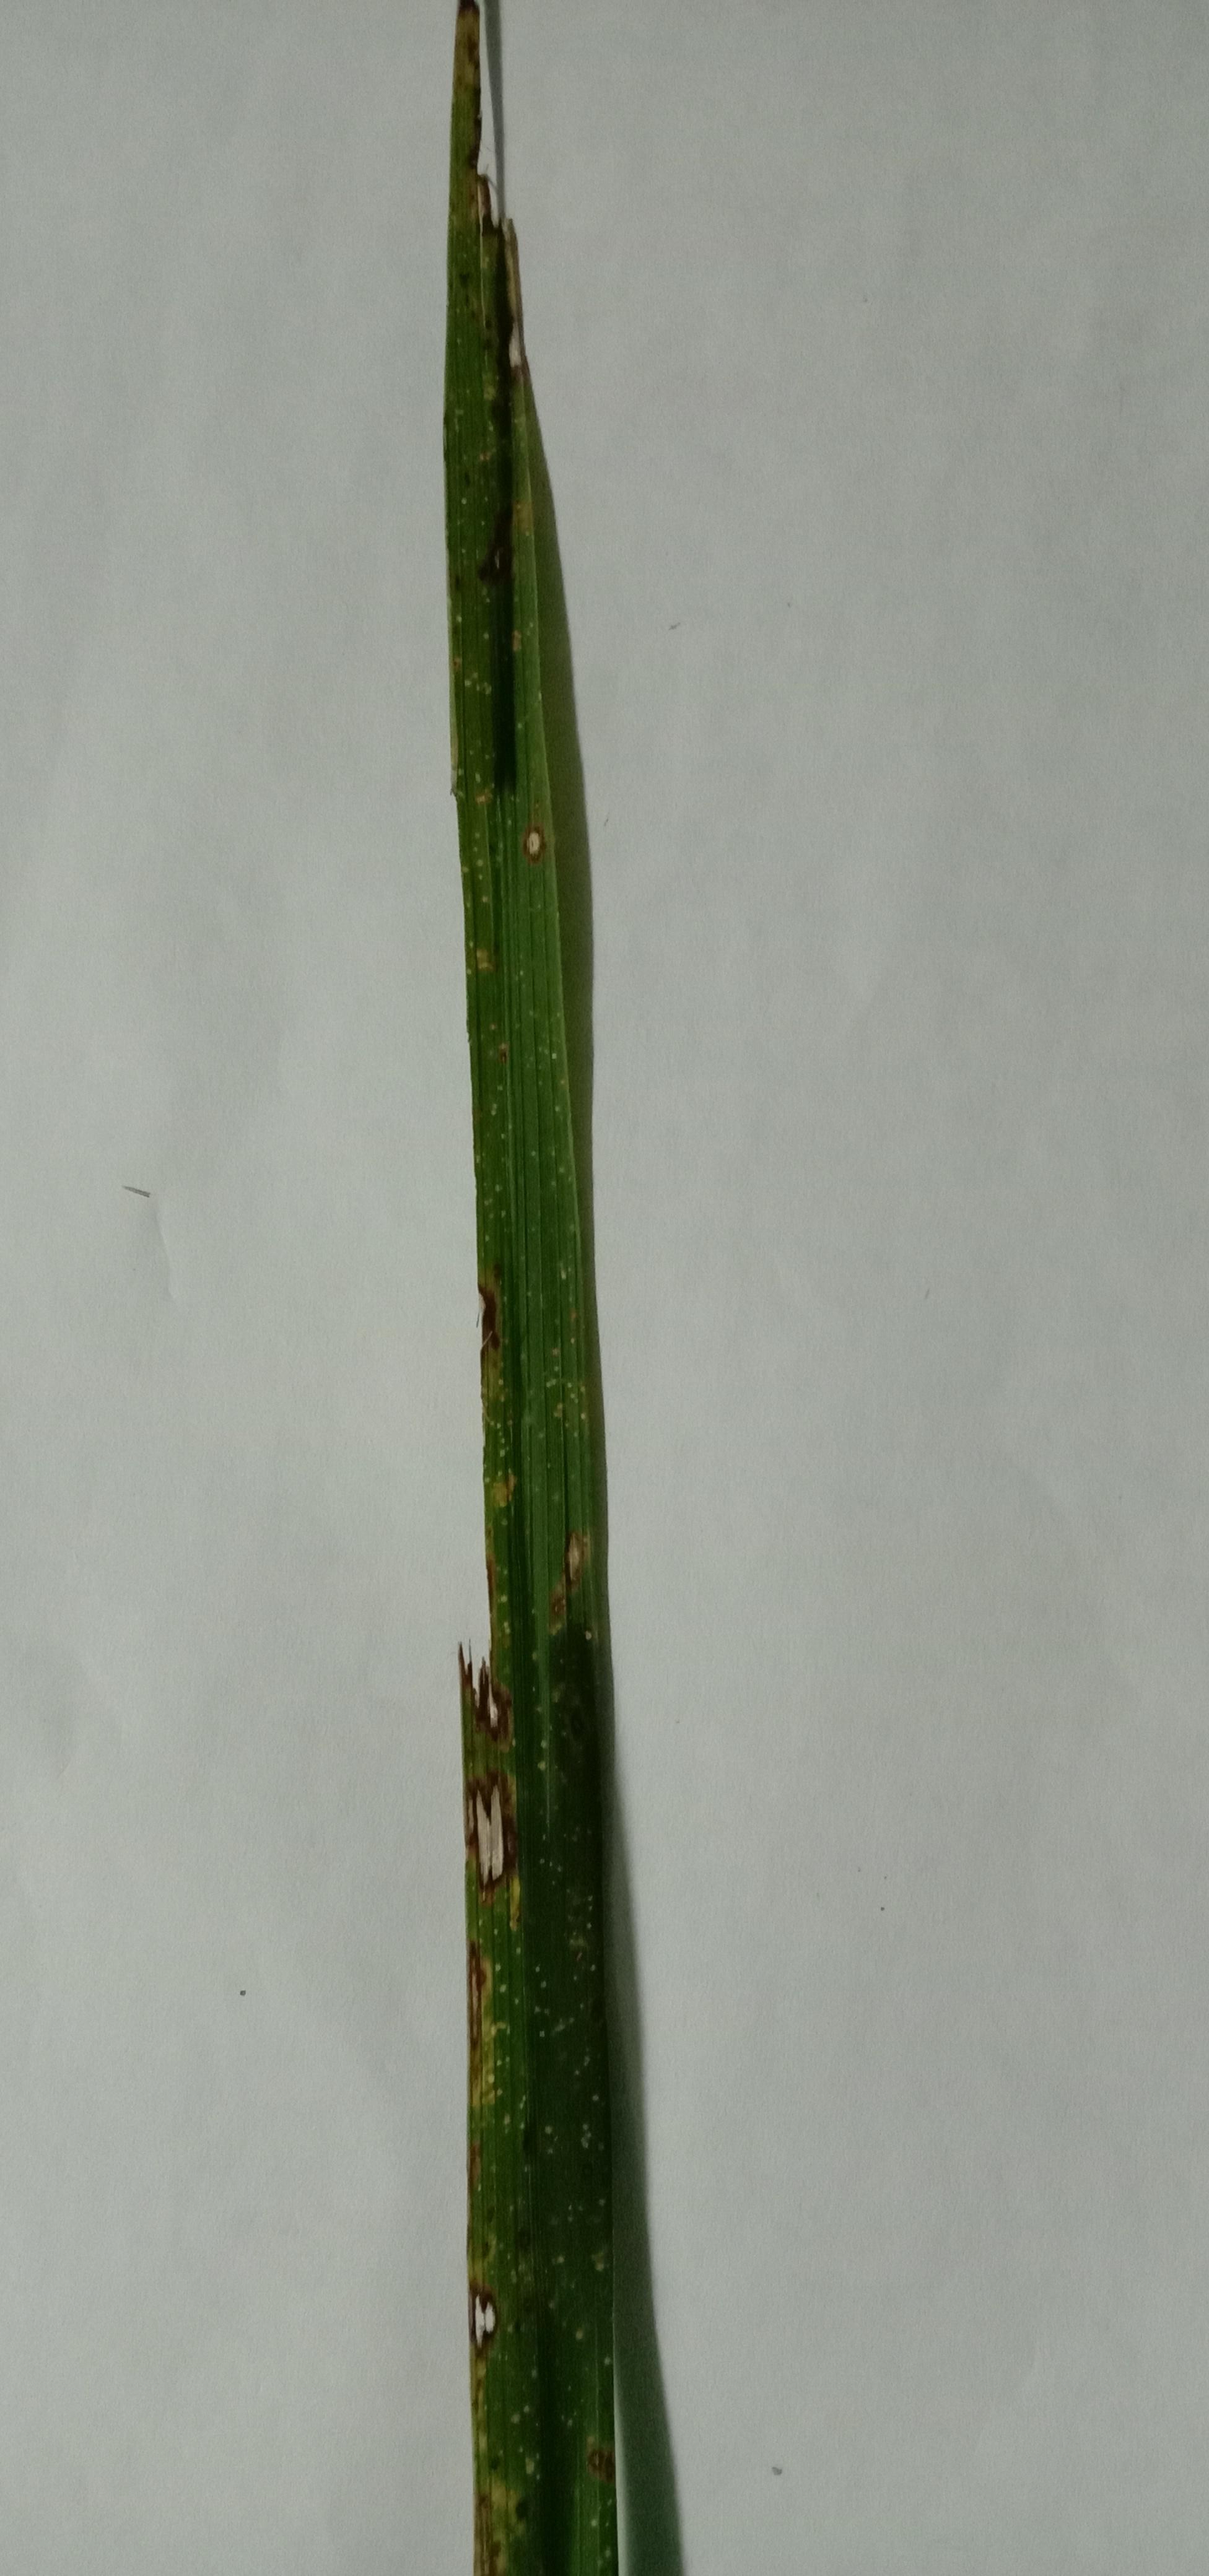
Label: Rice___Leaf_Blast